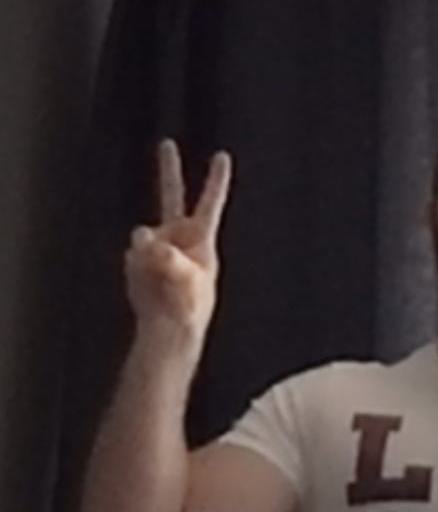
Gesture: peace